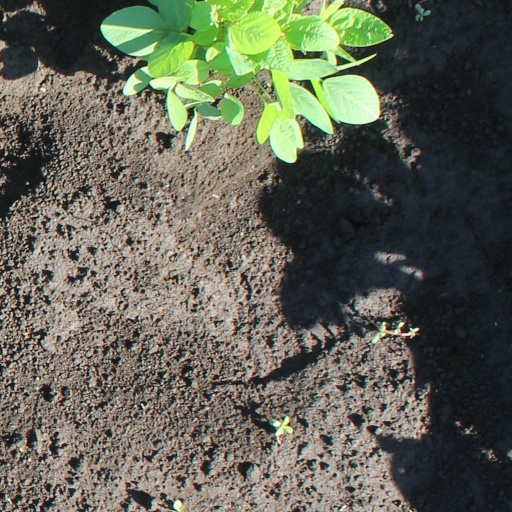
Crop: soybean